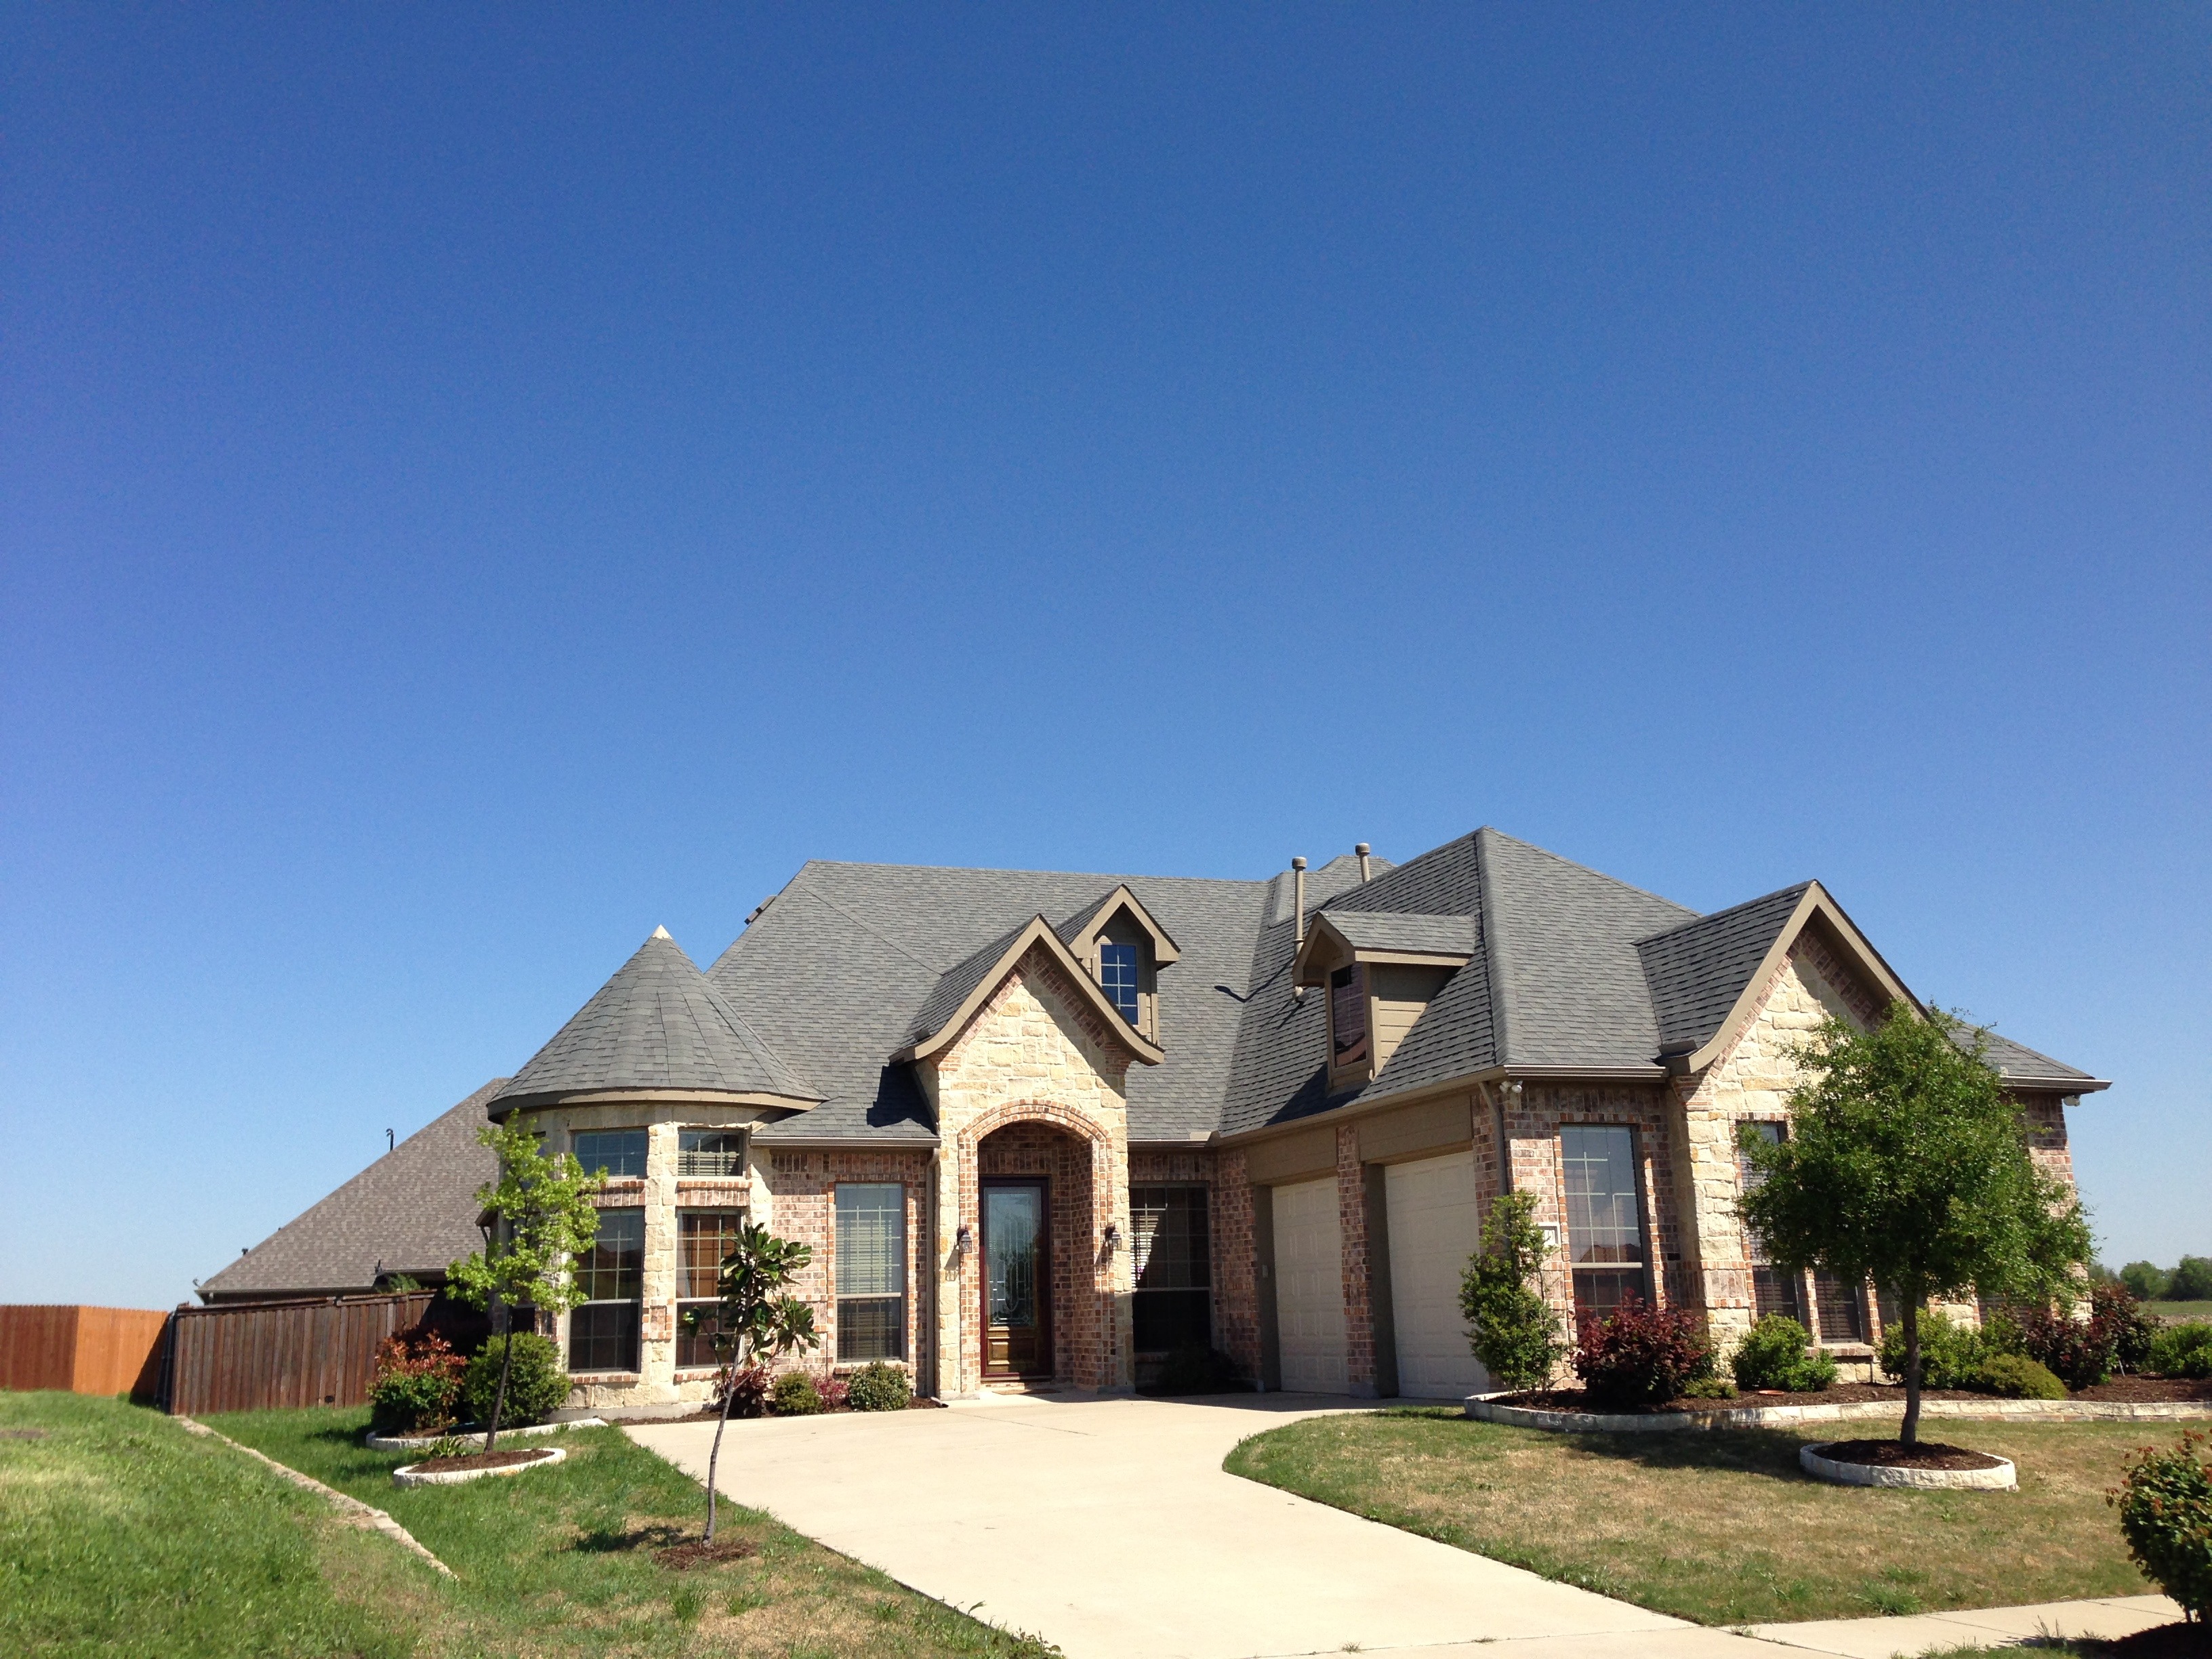
architecture, villa, mansion, house, building, home, village, suburb, cottage, facade, property, buildings, houses, farmhouse, estate, real estate, rural area, dream house, residential area